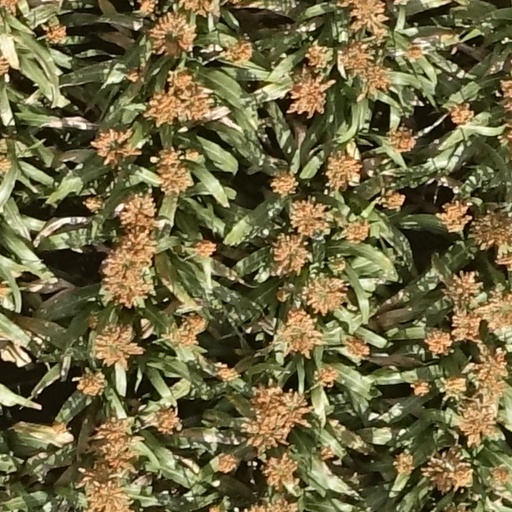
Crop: sorghum